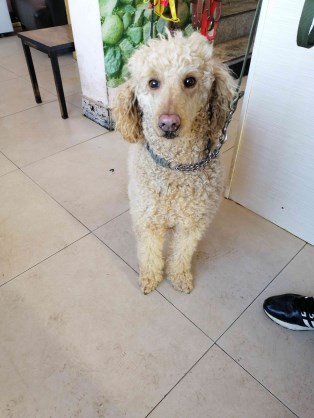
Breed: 316-n000118-standard_poodle